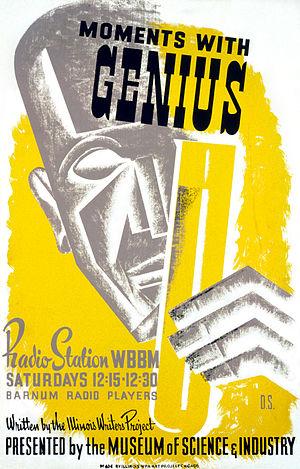
Le Federal Writers’ Project était un projet du gouvernement fédéral américain visant à subventionner les travaux écrits et à soutenir les écrivains à l'époque de la Grande Dépression. Le projet était rattaché à la Work Projects Administration, principale agence du New Deal de Franklin Delano Roosevelt. Le projet faisait partie du groupe de mesures baptisé Federal One visant à soutenir les artistes. Parmi les participants les plus illustres au projet, on peut citer Ralph Ellison, John Steinbeck, Jim Thompson, ou encore Richard Wright considéré comme un pionnier de la littérature afro-américaine.